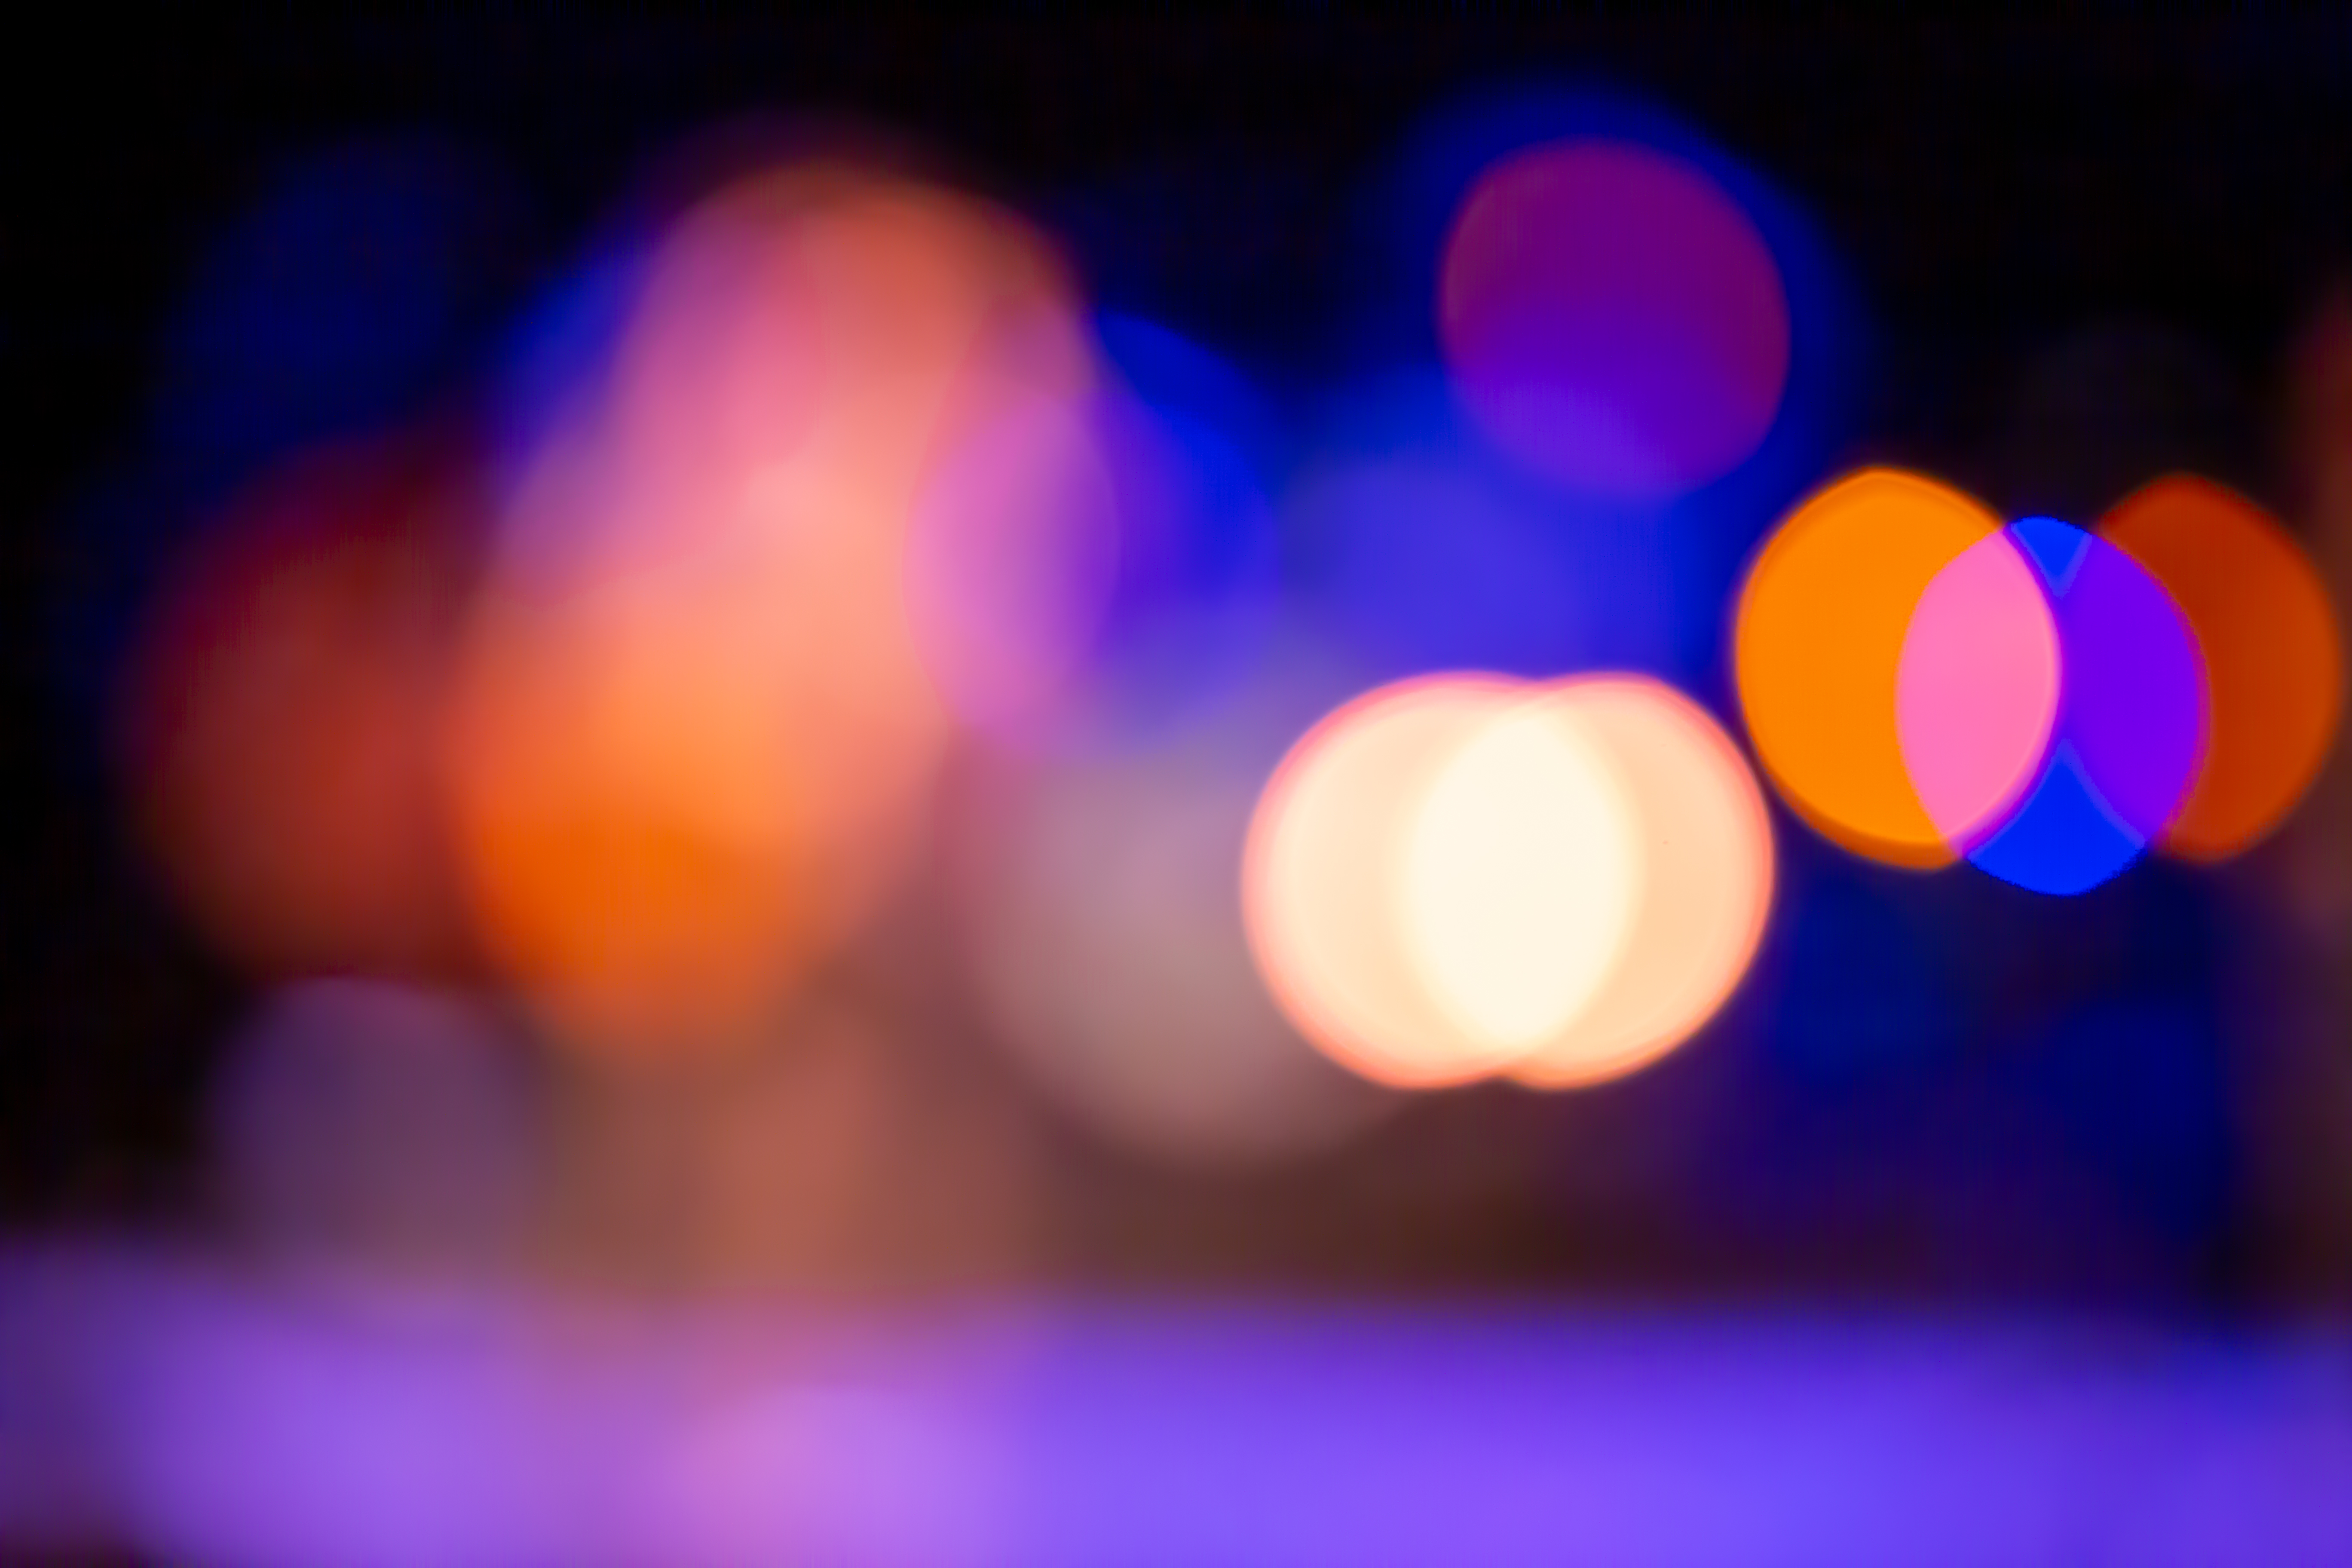
blue, light, lighting, violet, night, circle